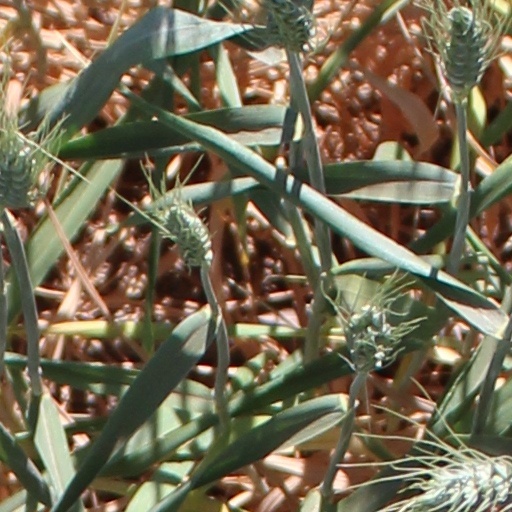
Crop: wheat